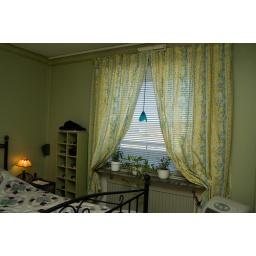
window in our bedroom